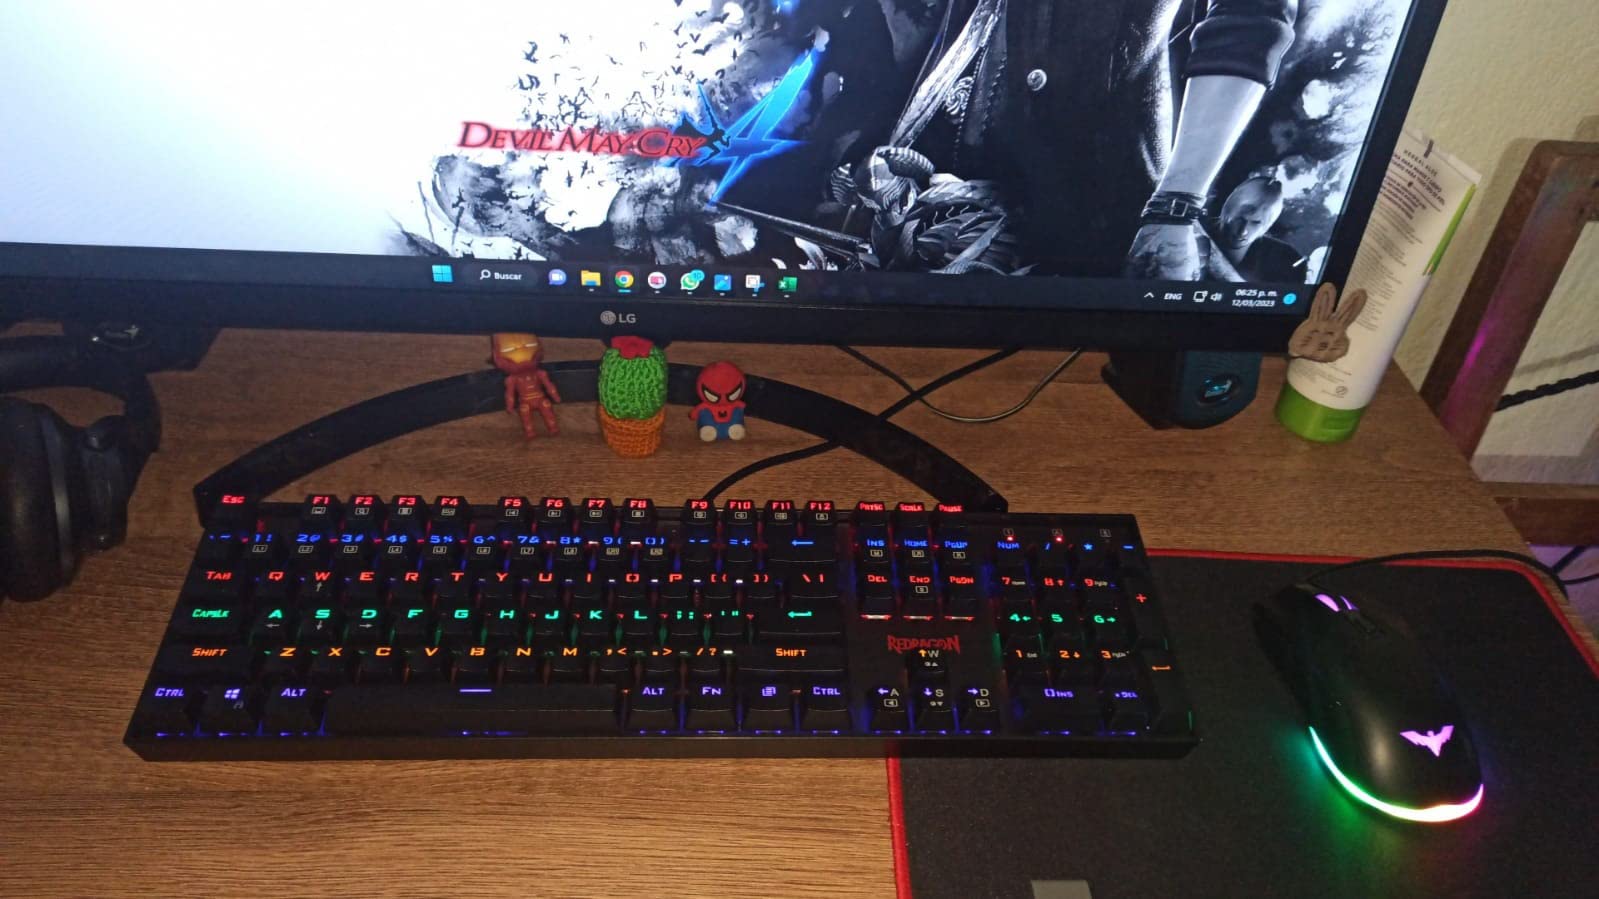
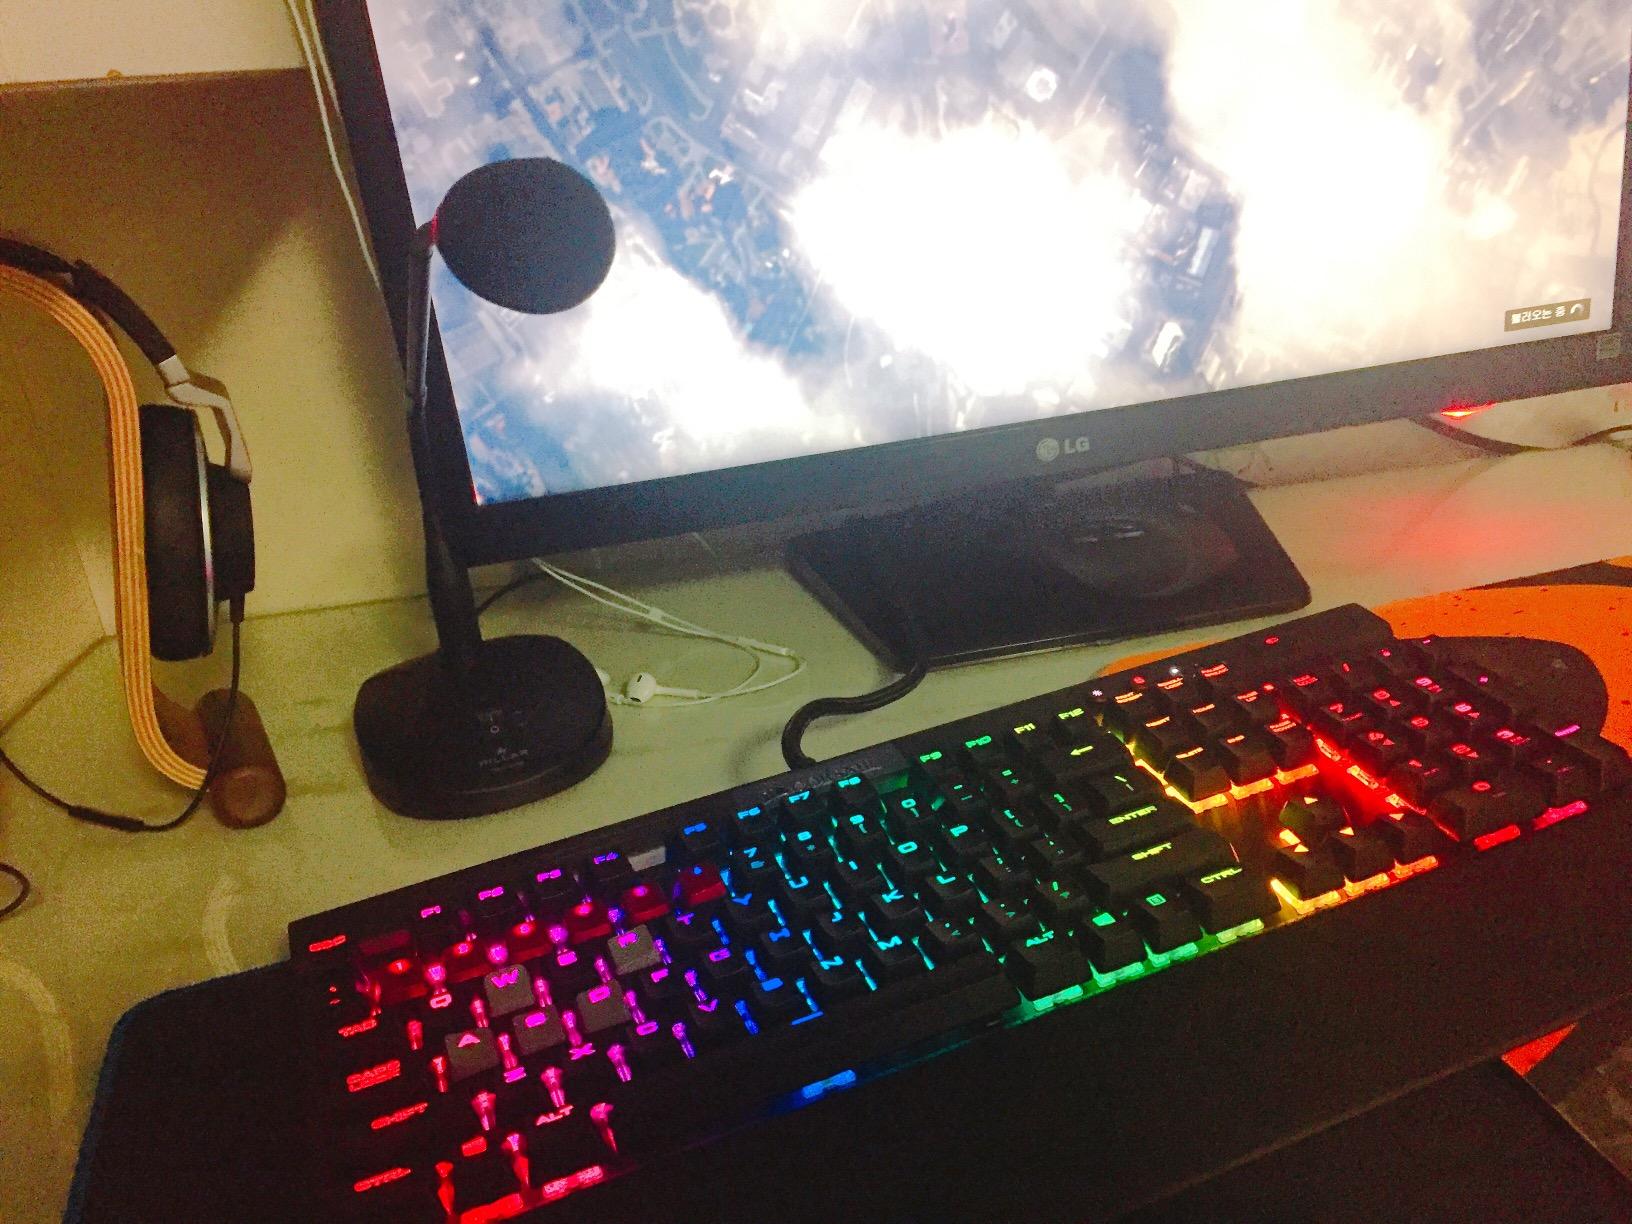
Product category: keyboard
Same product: no